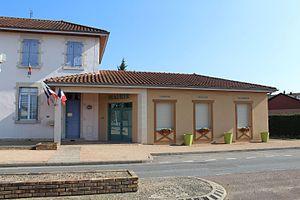
Mairie de Saint-André-de-Bâgé.
Saint-André-de-Bâgé est une commune française située dans le département de l'Ain, en région Auvergne-Rhône-Alpes.